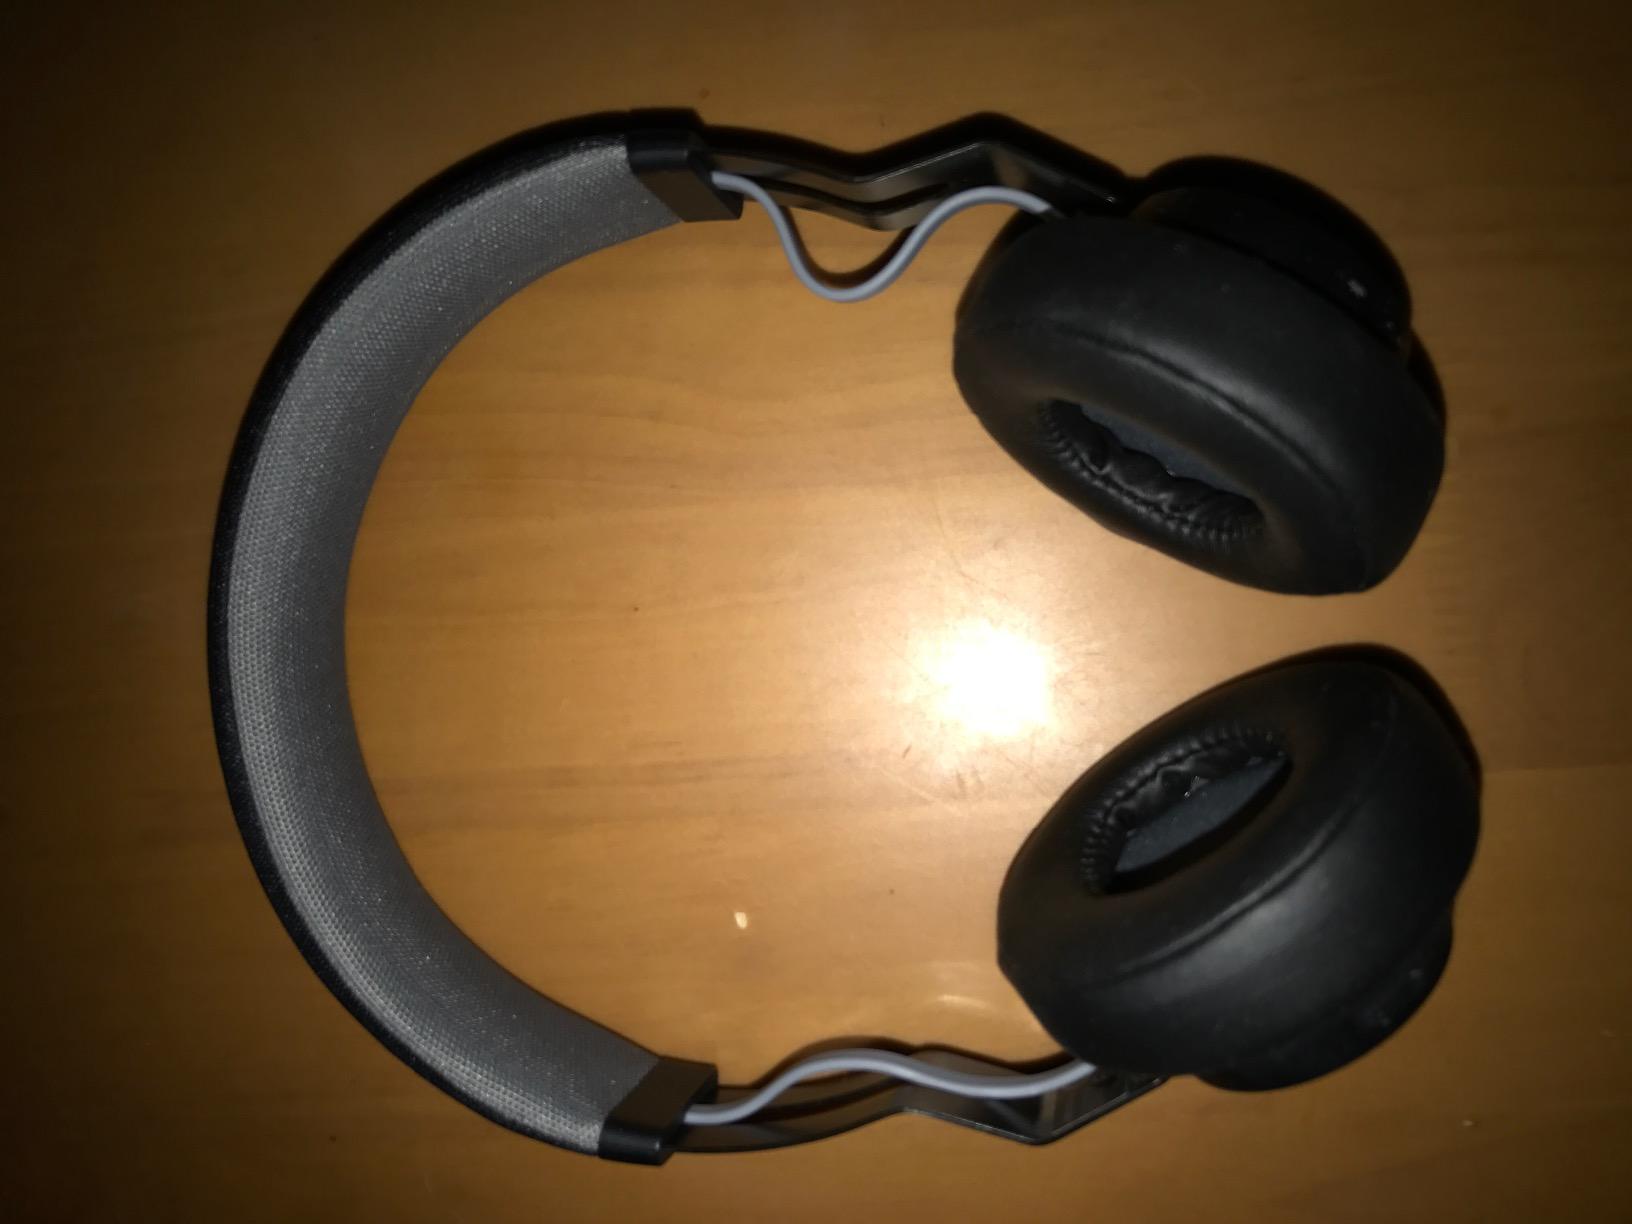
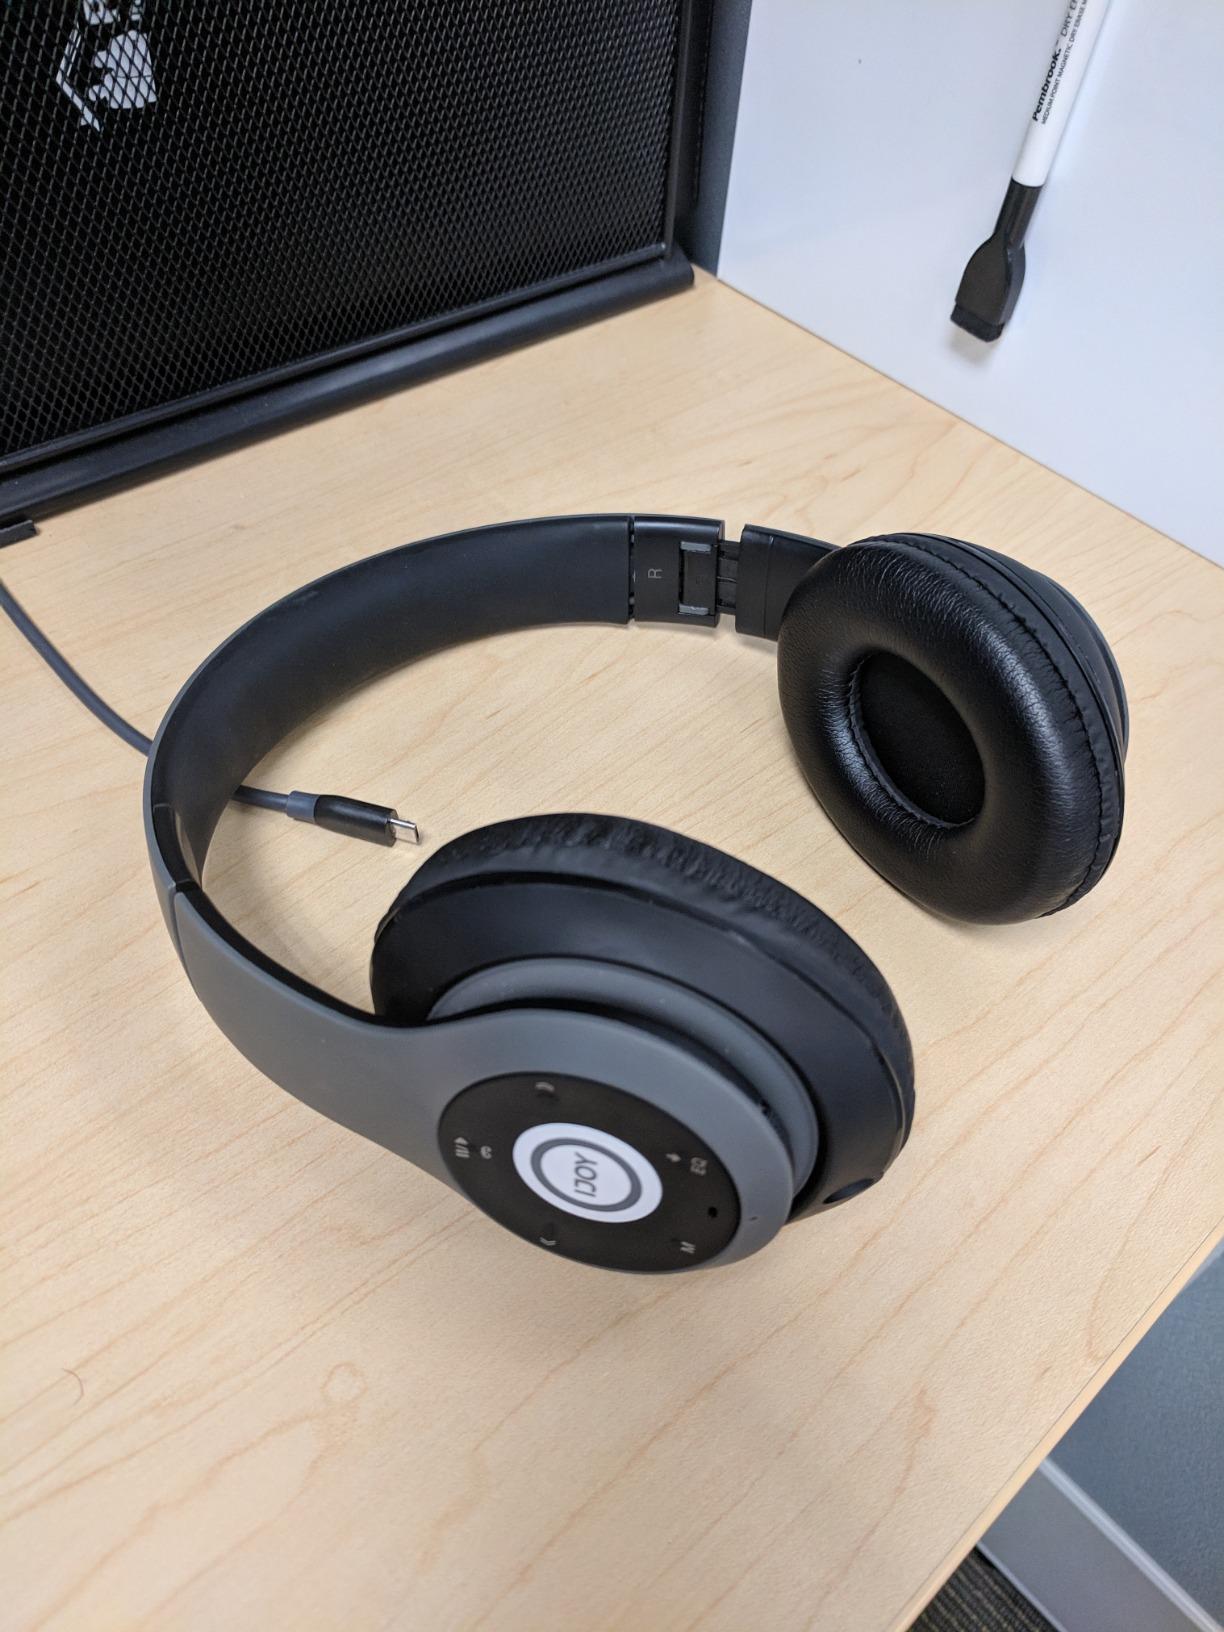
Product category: headphones
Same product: no